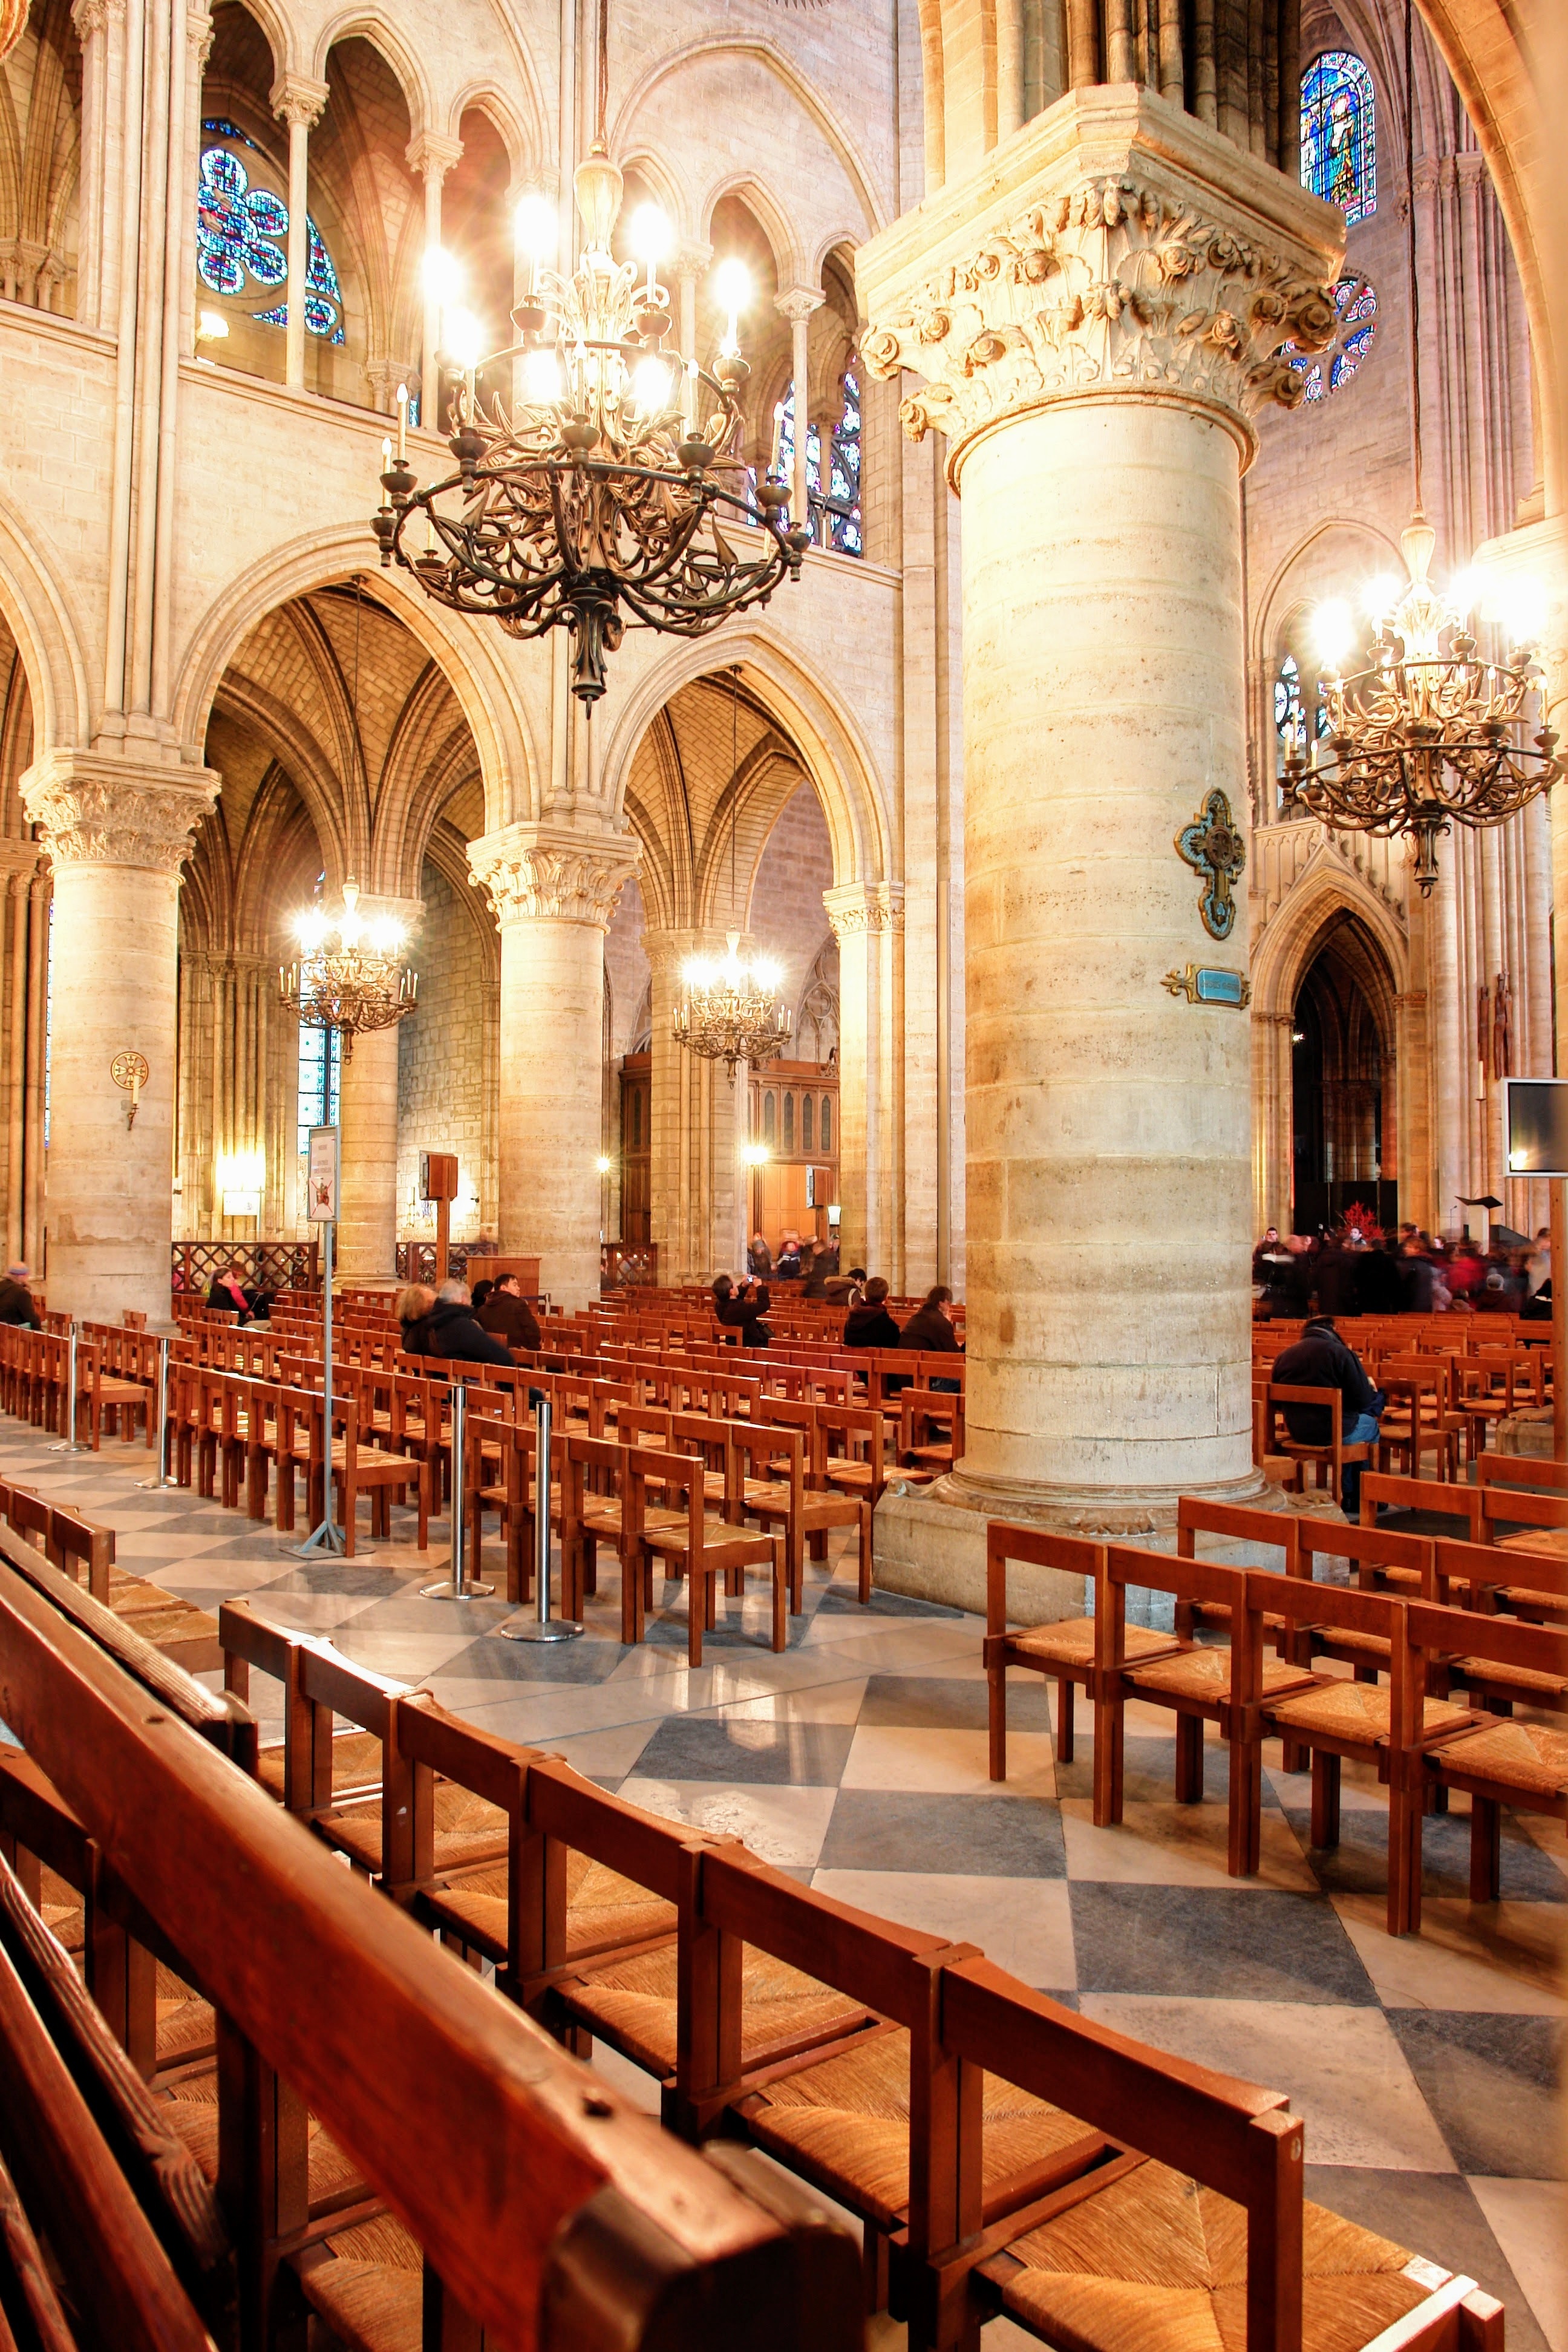
interior, building, palace, paris, france, meal, religion, church, chapel, cross, place of worship, interior design, close up, aisle, jesus, synagogue, detail, ballroom, function hall